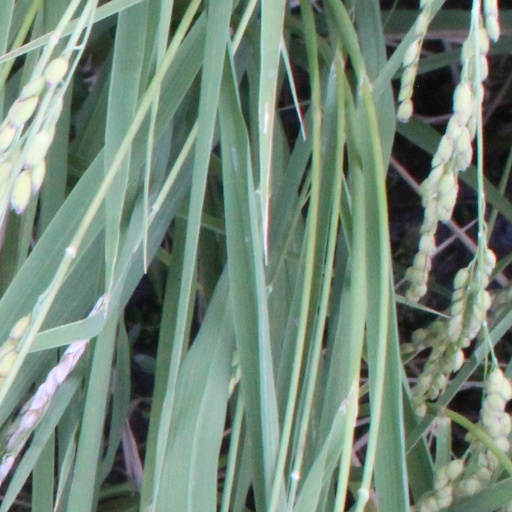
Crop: rice